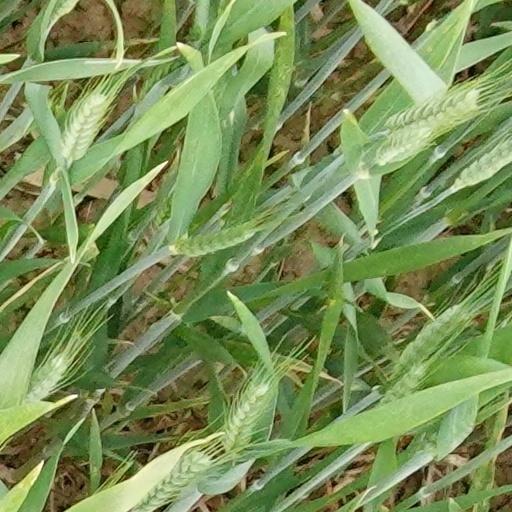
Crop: wheat